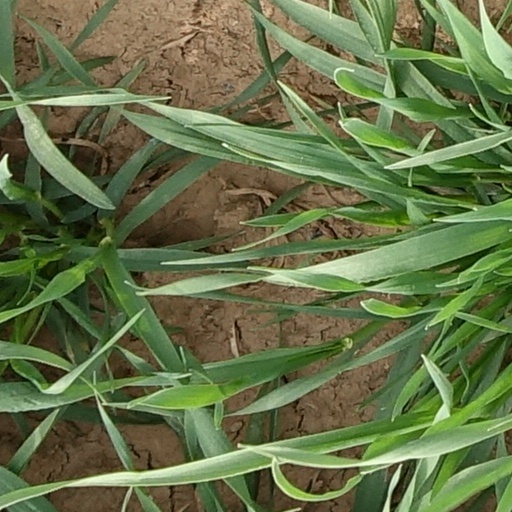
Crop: wheat